Legendary Fighter: Yang's Heroine

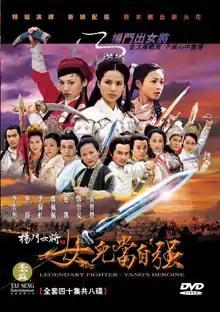
DVD cover

Legendary Fighter: Yang's Heroine is a 2001 Chinese costume drama produced by Chinese Entertainment Shanghai Limited in conjunction with Taiwan Television, Singapore Press Holdings and China Film Group Corporation. The plot is based on the "Generals of the Yang Family" legends, focusing on the women in the stories.